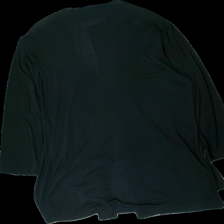
View: back
Type: Cardigan
Category: Ladies
Brand: Not in the list
Brand text on label: ted nicol
Colors: Black
Material: 100% polyester
Cut: Regular
Size: 46
Season: Summer
Stains: Minor
Smell: Major
Price range: 50-100
Recommended usage: Recycle